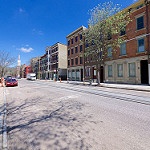
Scene: Outdoor